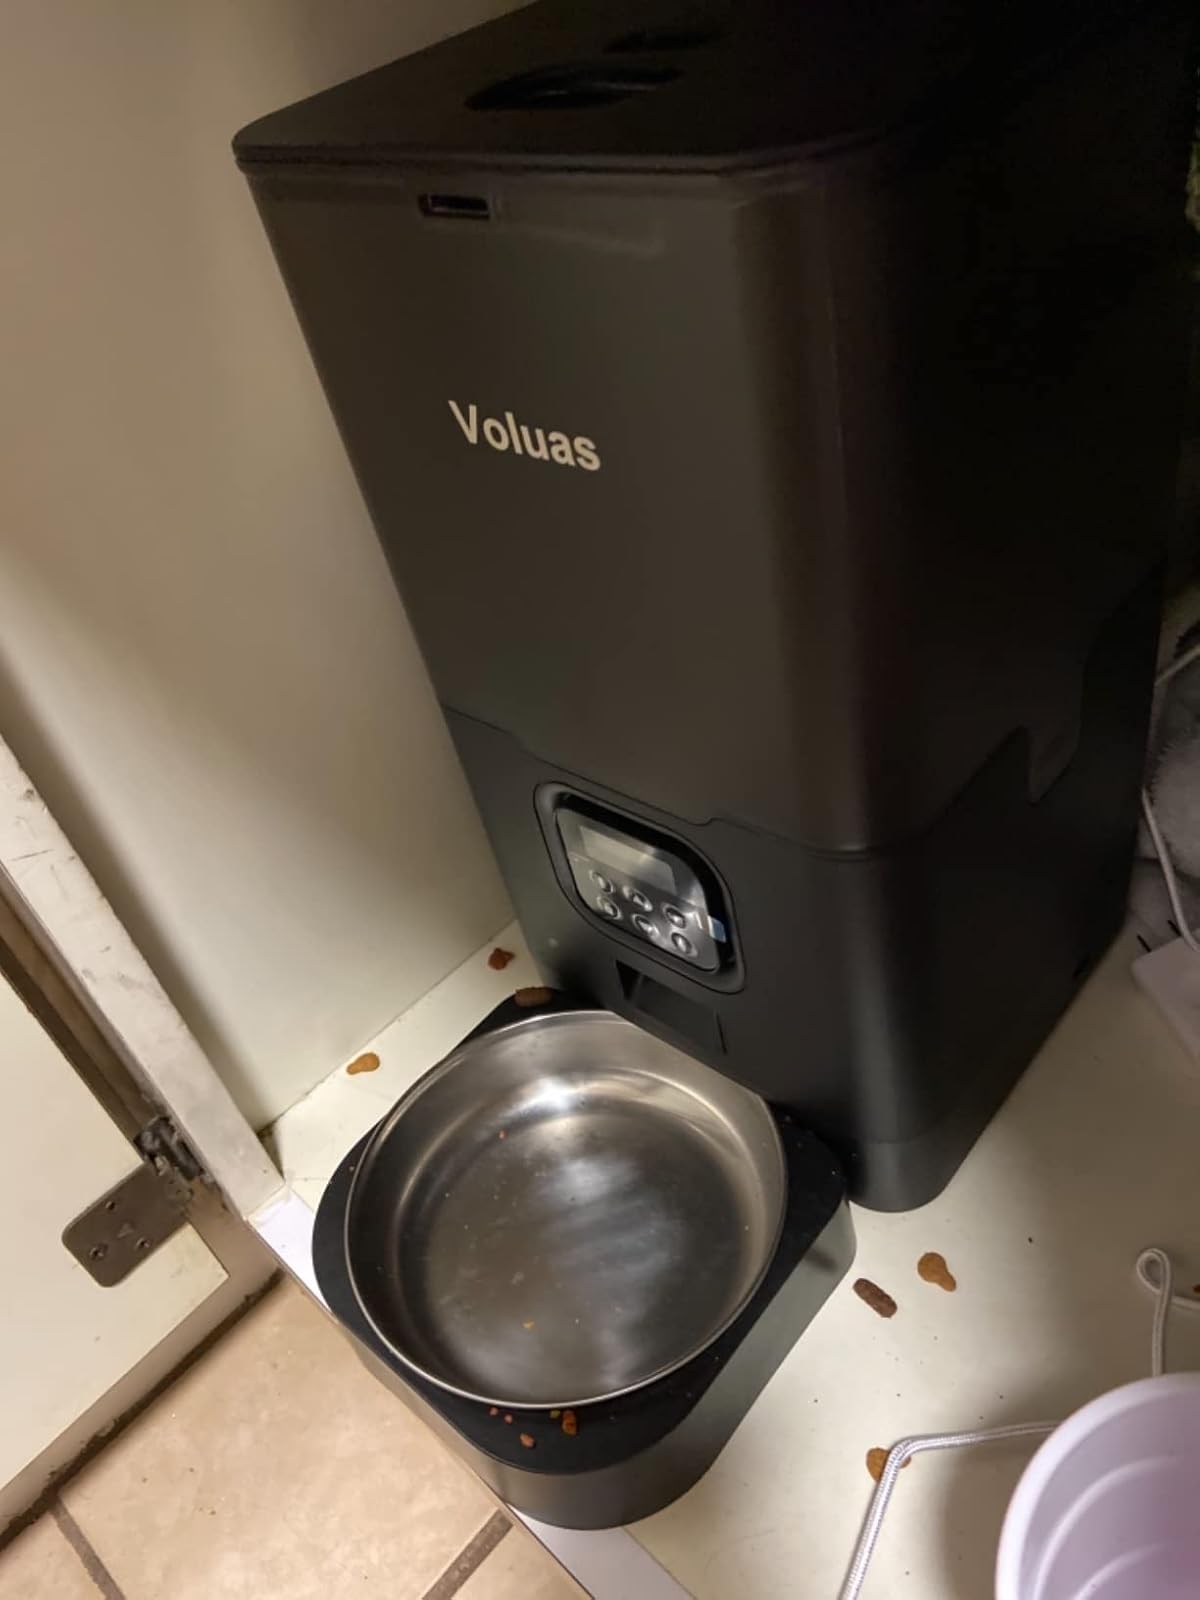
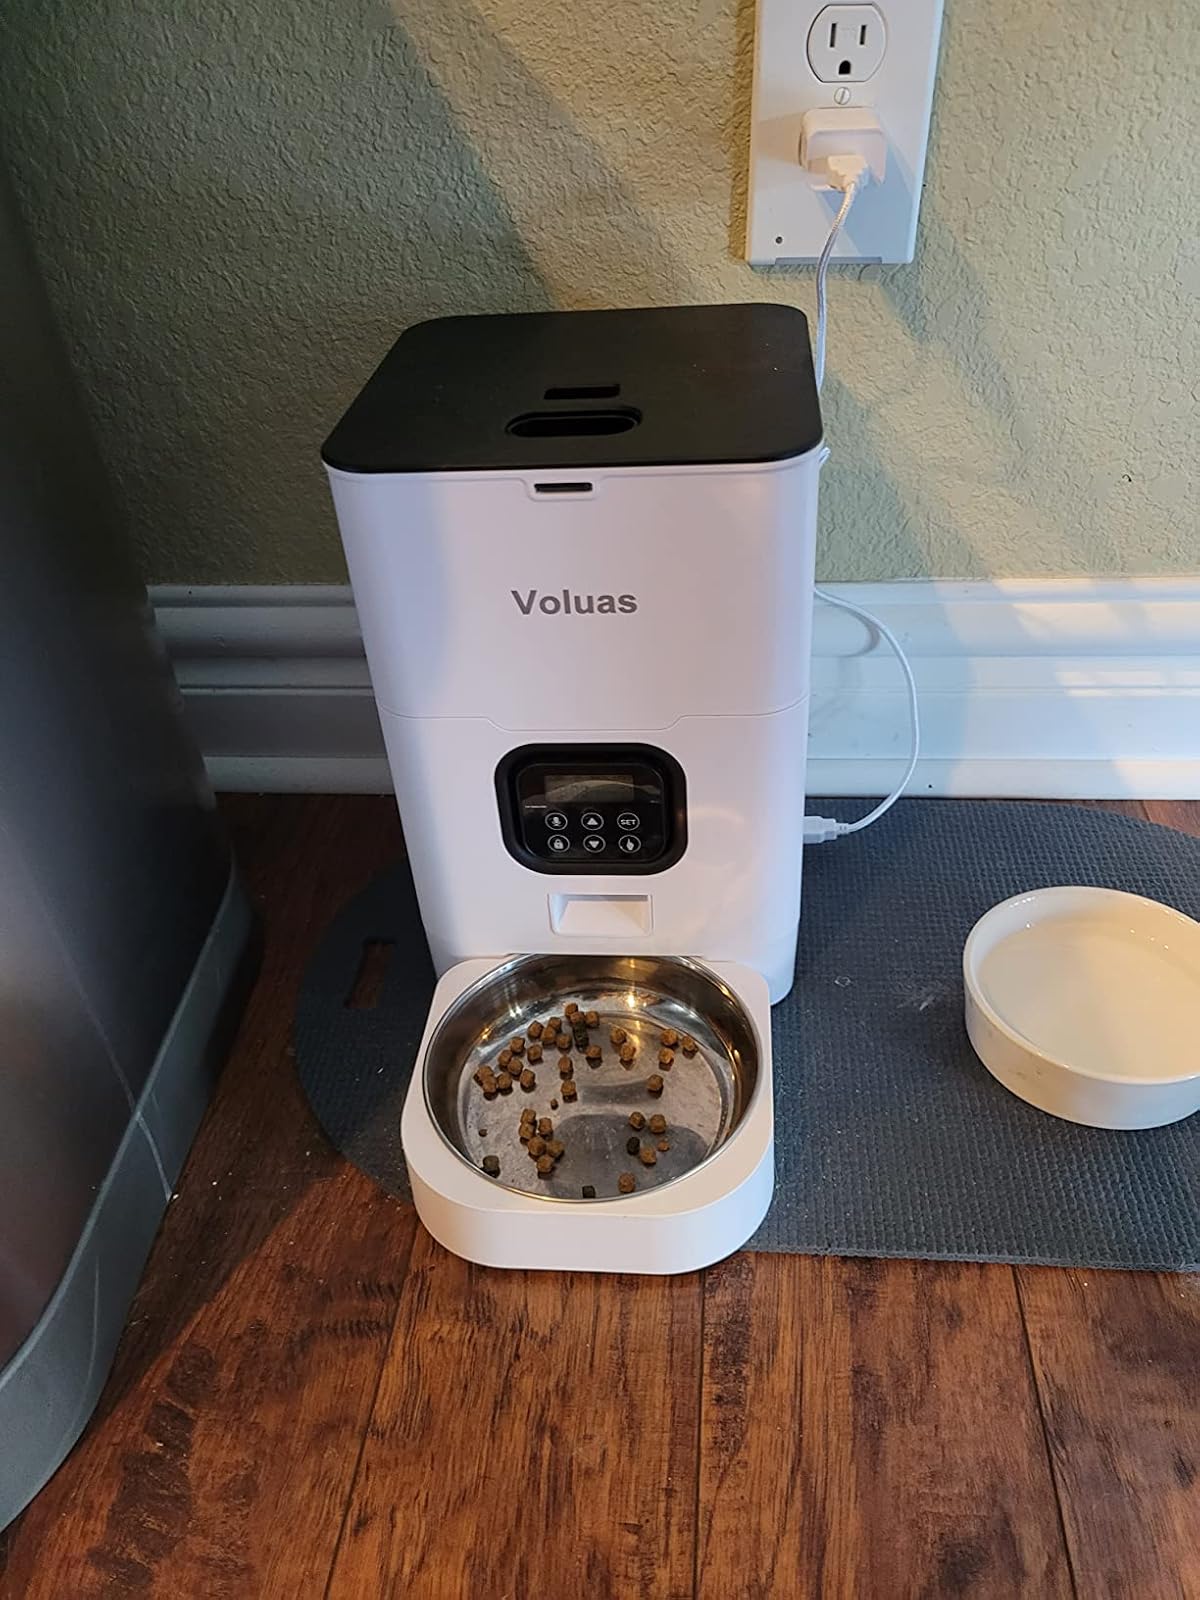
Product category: items_feeder
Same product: no